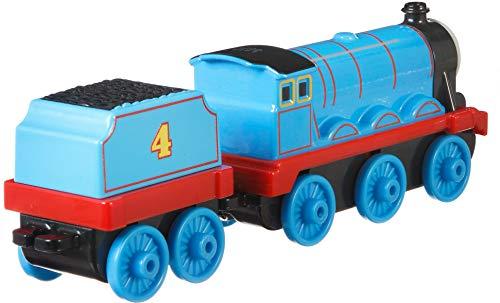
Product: Fisher-Price Thomas & Friends Adventures, Large Push Along Gordon
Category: Toys & Games | Baby & Toddler Toys | Push & Pull Toys
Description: Works on Thomas and Friends TrackMaster train tracks and sets sold separately and subject to availability.
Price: $7.99
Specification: ProductDimensions:1.4x4.3x1.8inches|ItemWeight:3.36ounces|ShippingWeight:3.36ounces(Viewshippingratesandpolicies)|ASIN:B07DRFMZX2|Itemmodelnumber:FXX22|Manufacturerrecommendedage:36months-7years